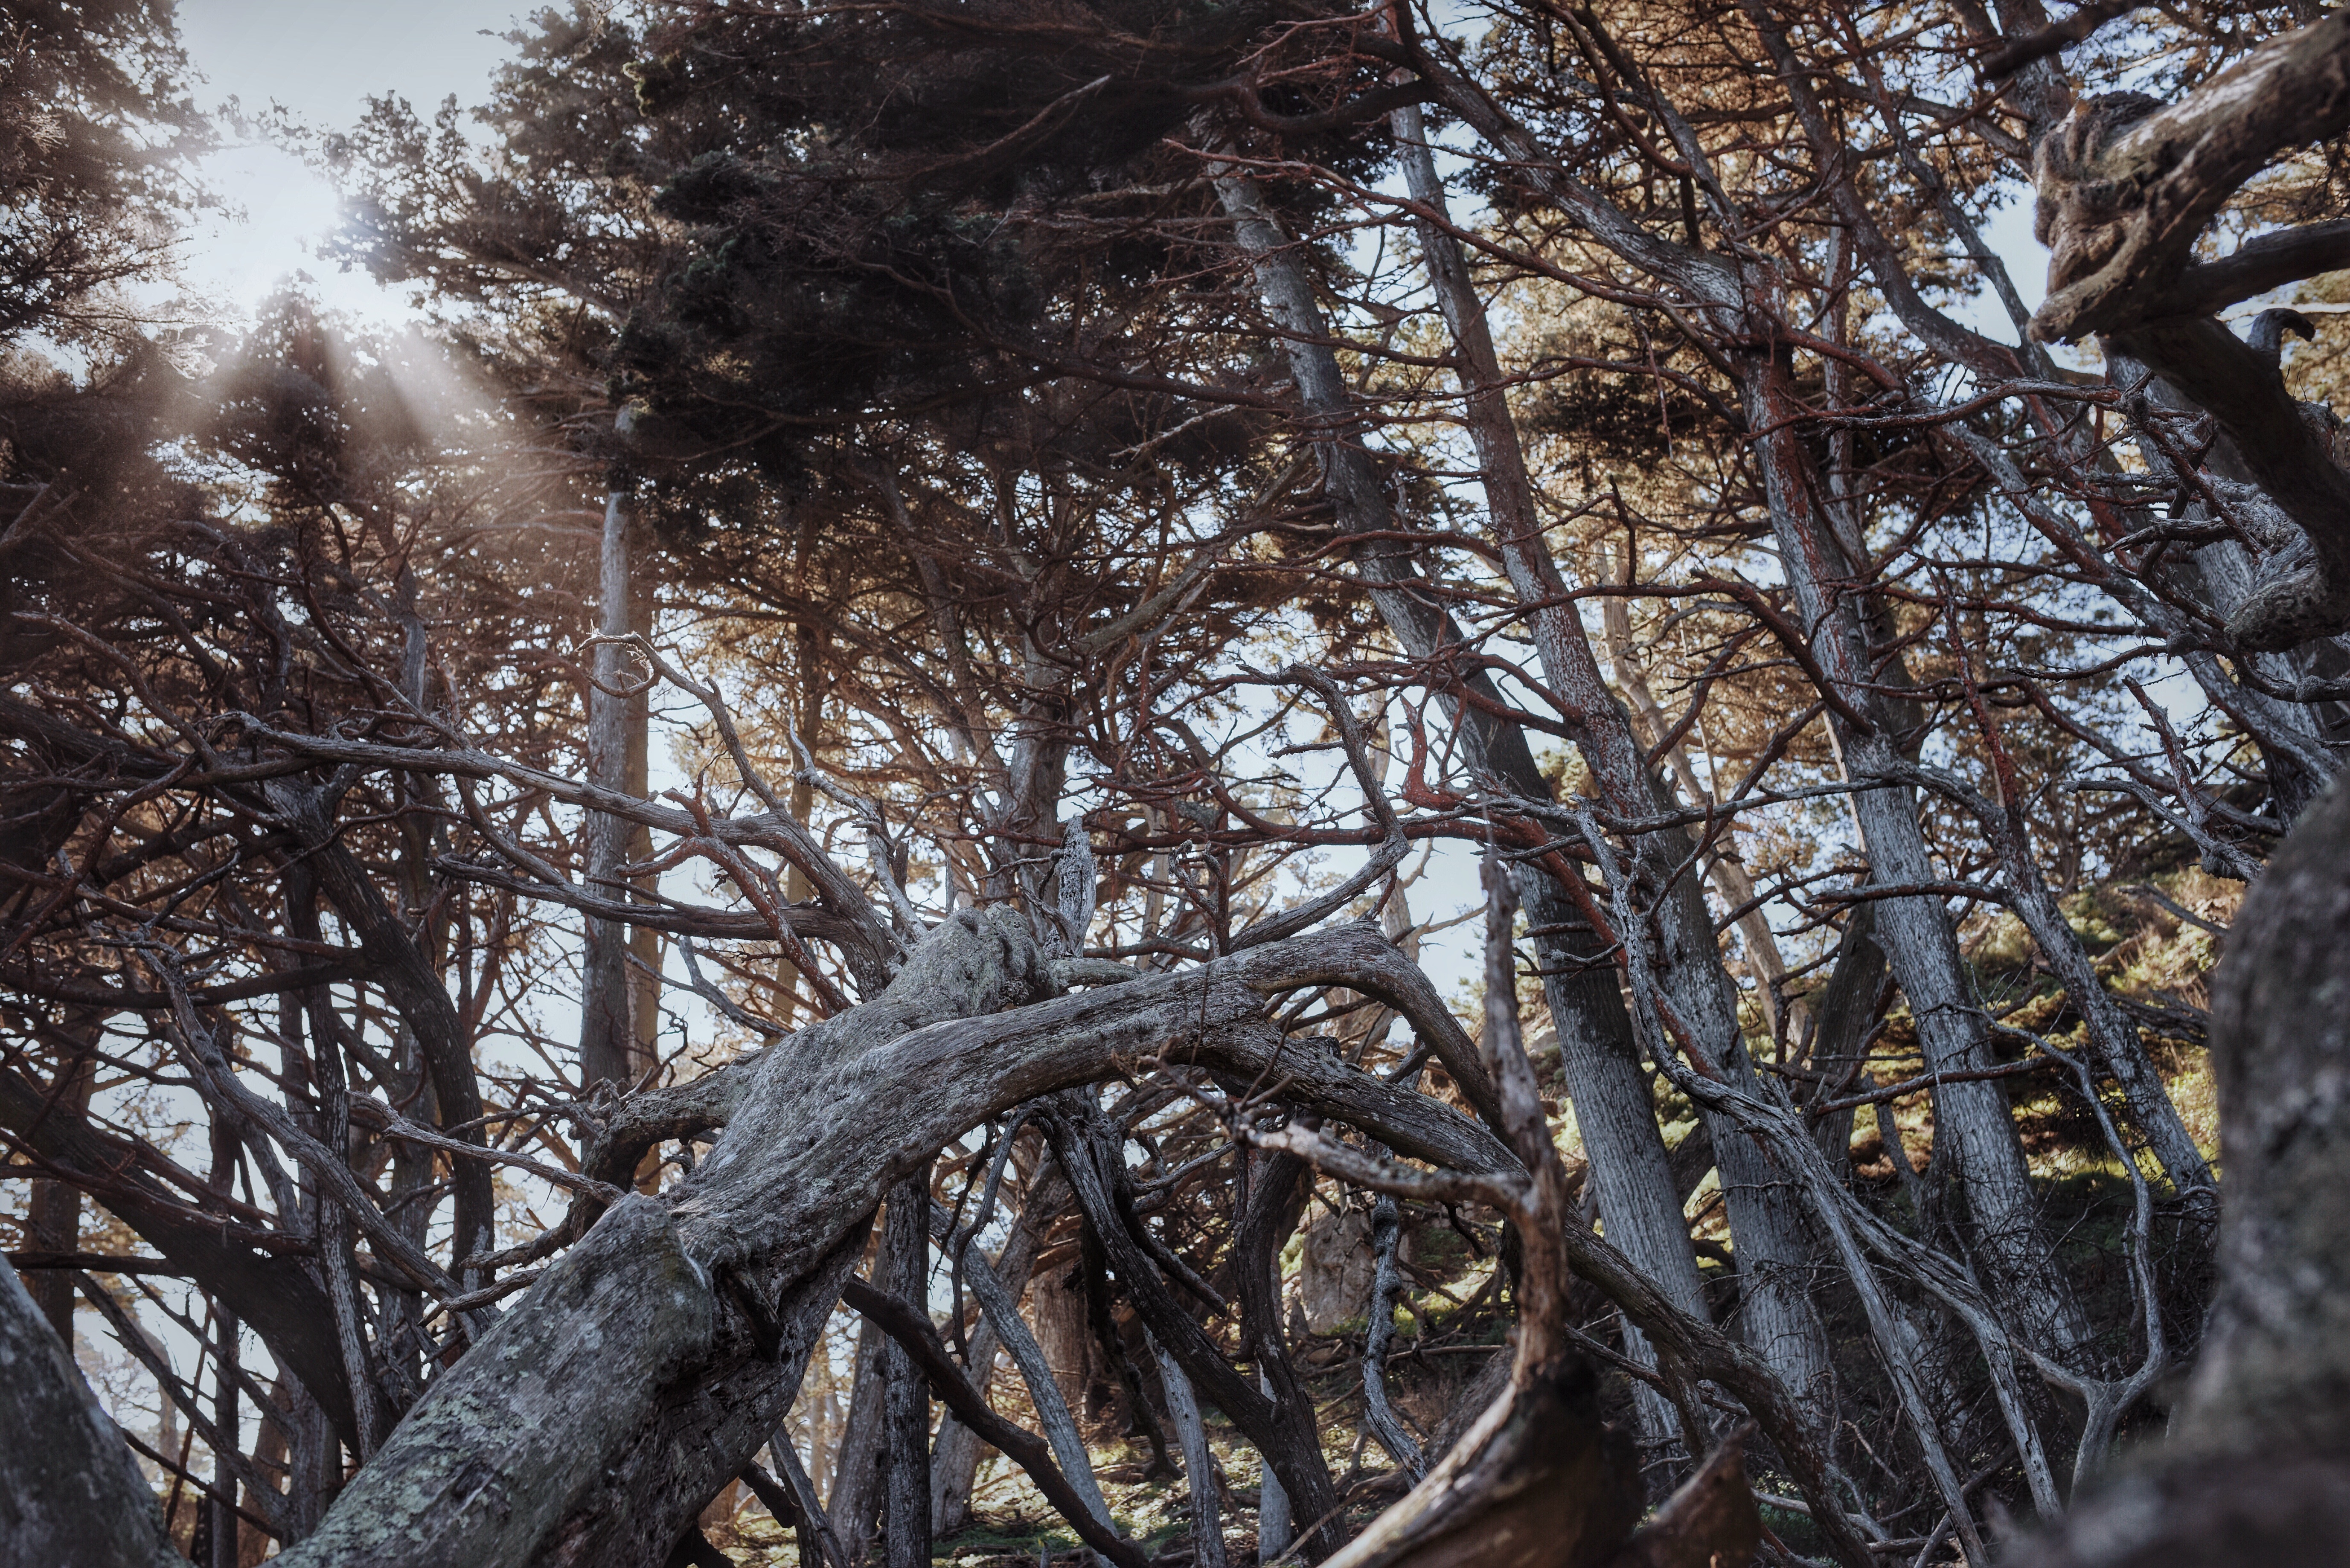
tree, nature, forest, branch, snow, winter, plant, sunlight, leaf, frost, ice, spring, autumn, weather, season, woodland, habitat, freezing, natural environment, woody plant